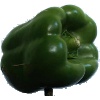
Label: Pepper Green 1